Francis Rossi

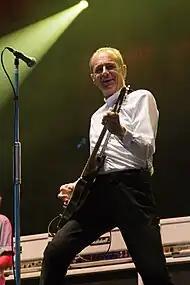
Rossi performing in 2014

Rossi, along with the rest of Status Quo, has often been described as "uncool", including by Rossi himself; in March 2013, he called the Status Quo of 1974 "the most uncool band in the world". On stage, Rossi normally sported a black waistcoat, blue jeans and a pair of white trainers. In a December 2000 review of a Status Quo concert at Wembley Arena, Andrew Gilchrist writing for "The Guardian" called the white trainers "the only "visual" [the band] really have".